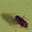
Label: cockroach